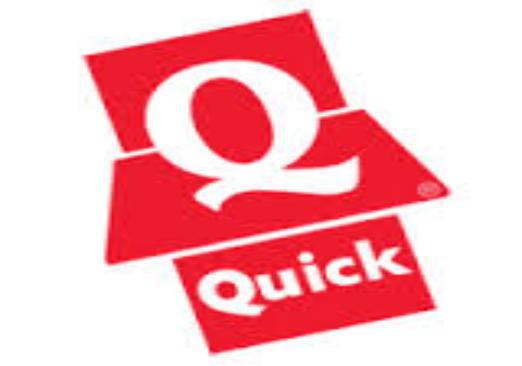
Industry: Others